German philosophy

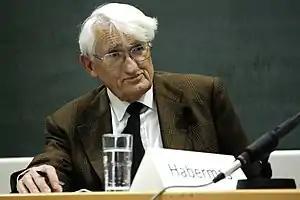
Jürgen Habermas

An idiosyncratic opponent of German idealism, particularly Hegel's thought, was Arthur Schopenhauer (1788 –1860). He was influenced by Eastern philosophy, particularly Buddhism, and was known for his pessimism. Schopenhauer's most influential work, "The World as Will and Representation" (1818), claimed that the world is fundamentally what we recognize in ourselves as our will. His analysis of will led him to the conclusion that emotional, physical, and sexual desires can never be fulfilled. Consequently, he eloquently described a lifestyle of negating desires, similar to the ascetic teachings of Vedanta and the Desert Fathers of early Christianity.